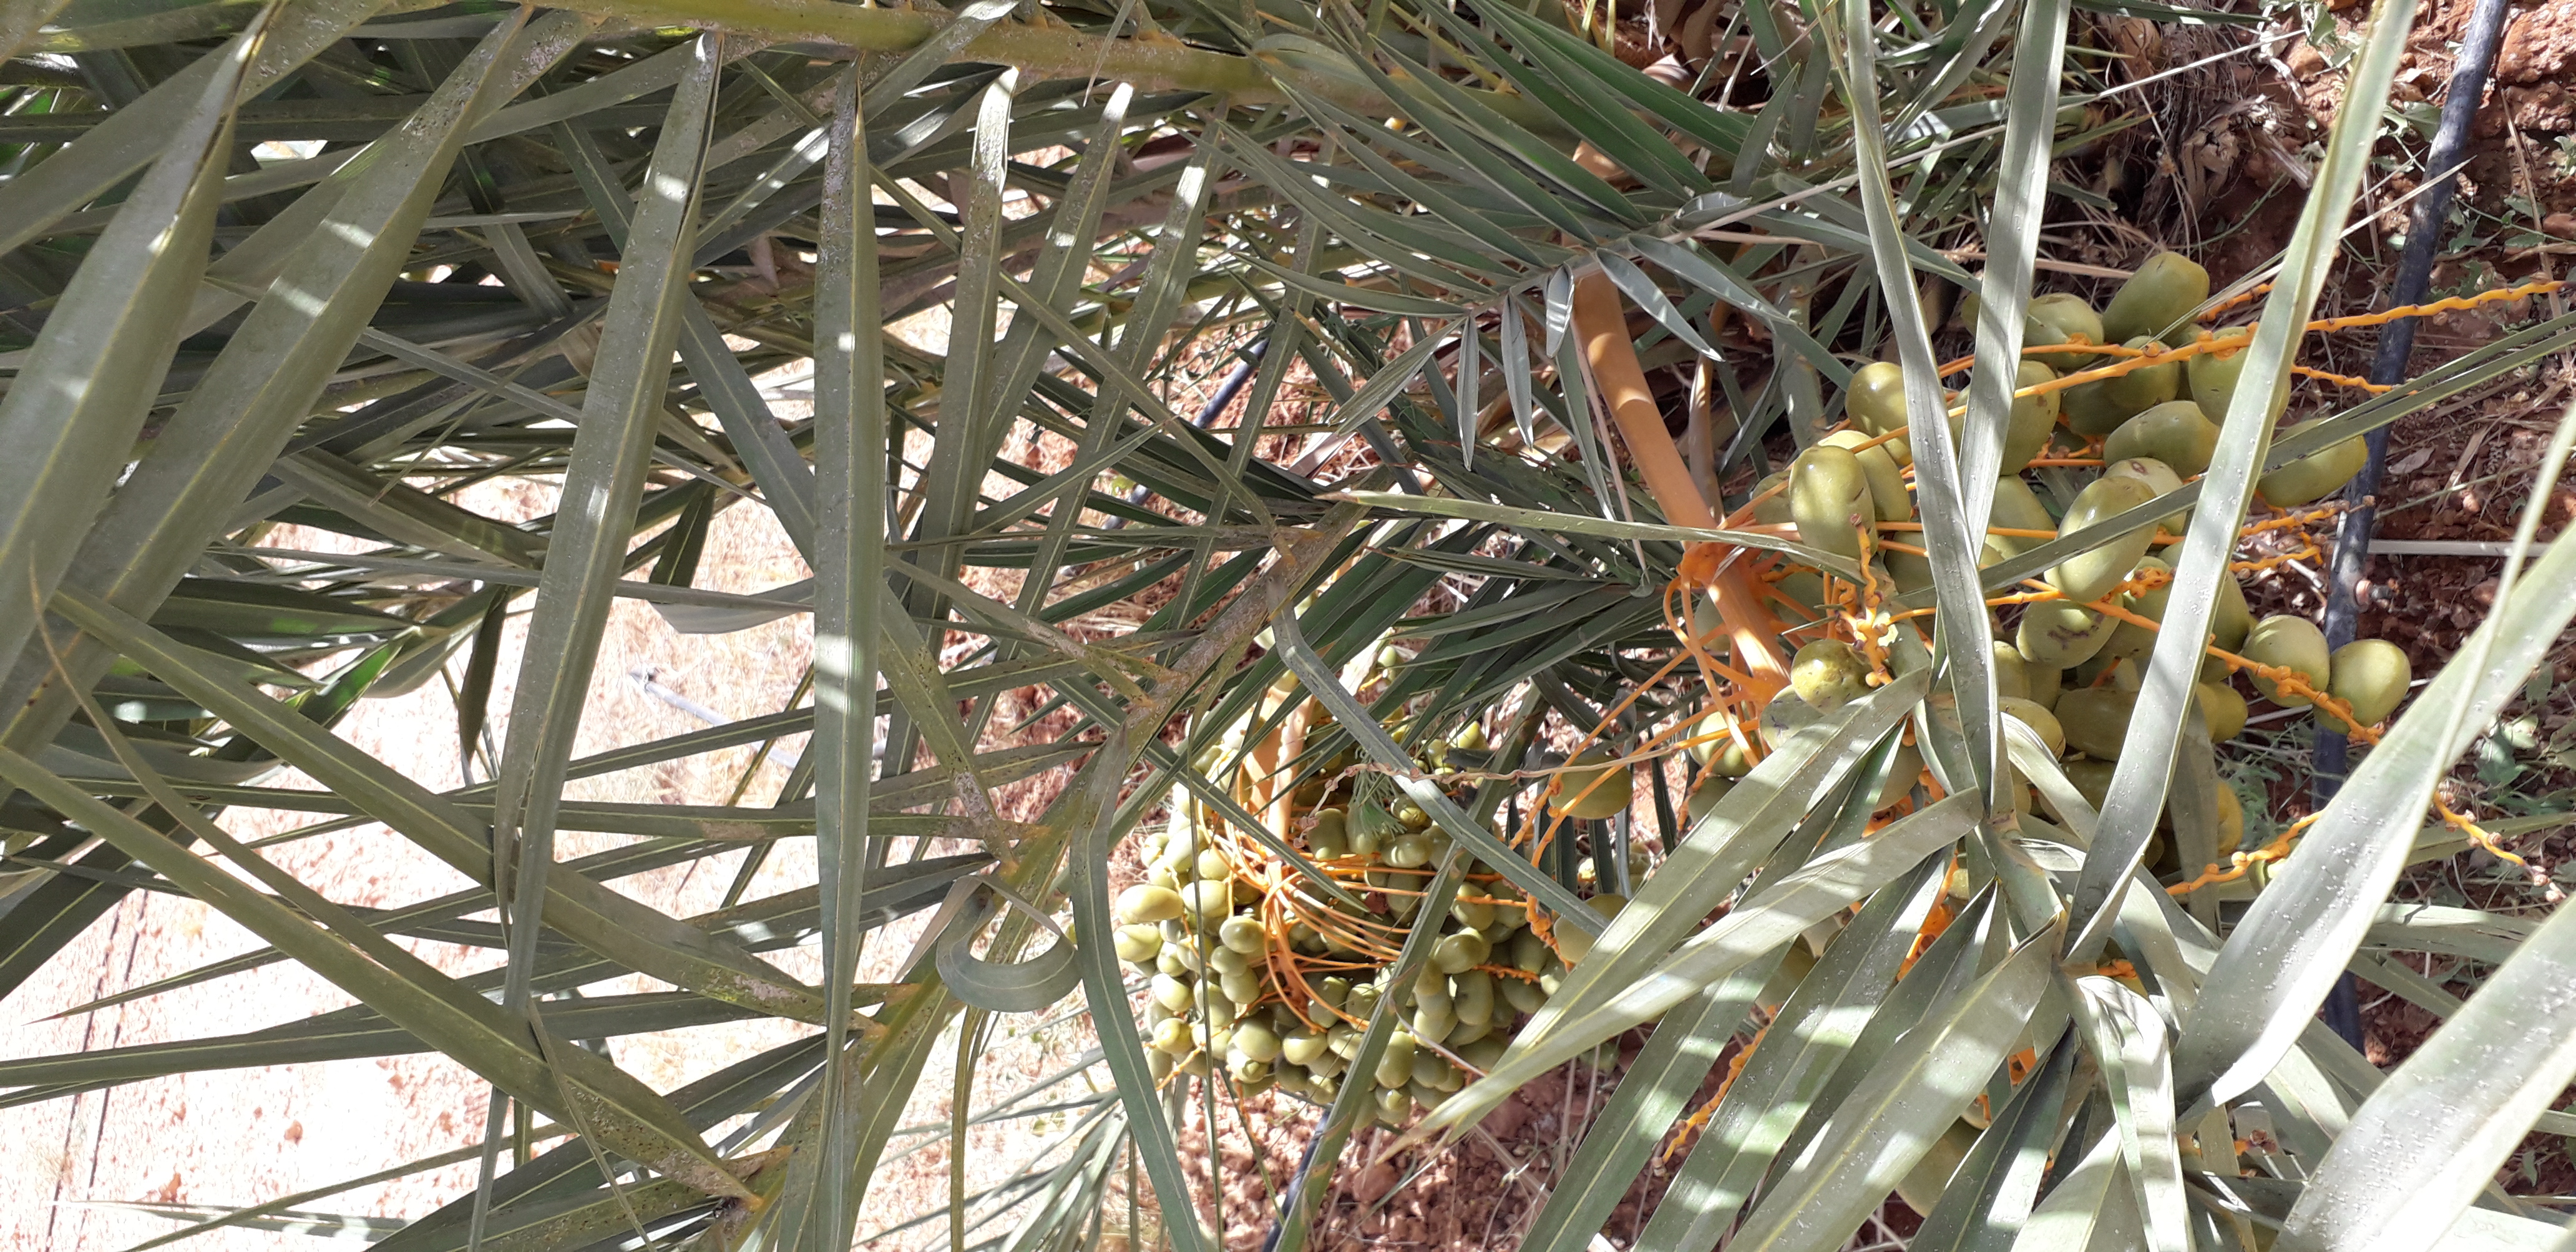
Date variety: Boufagous